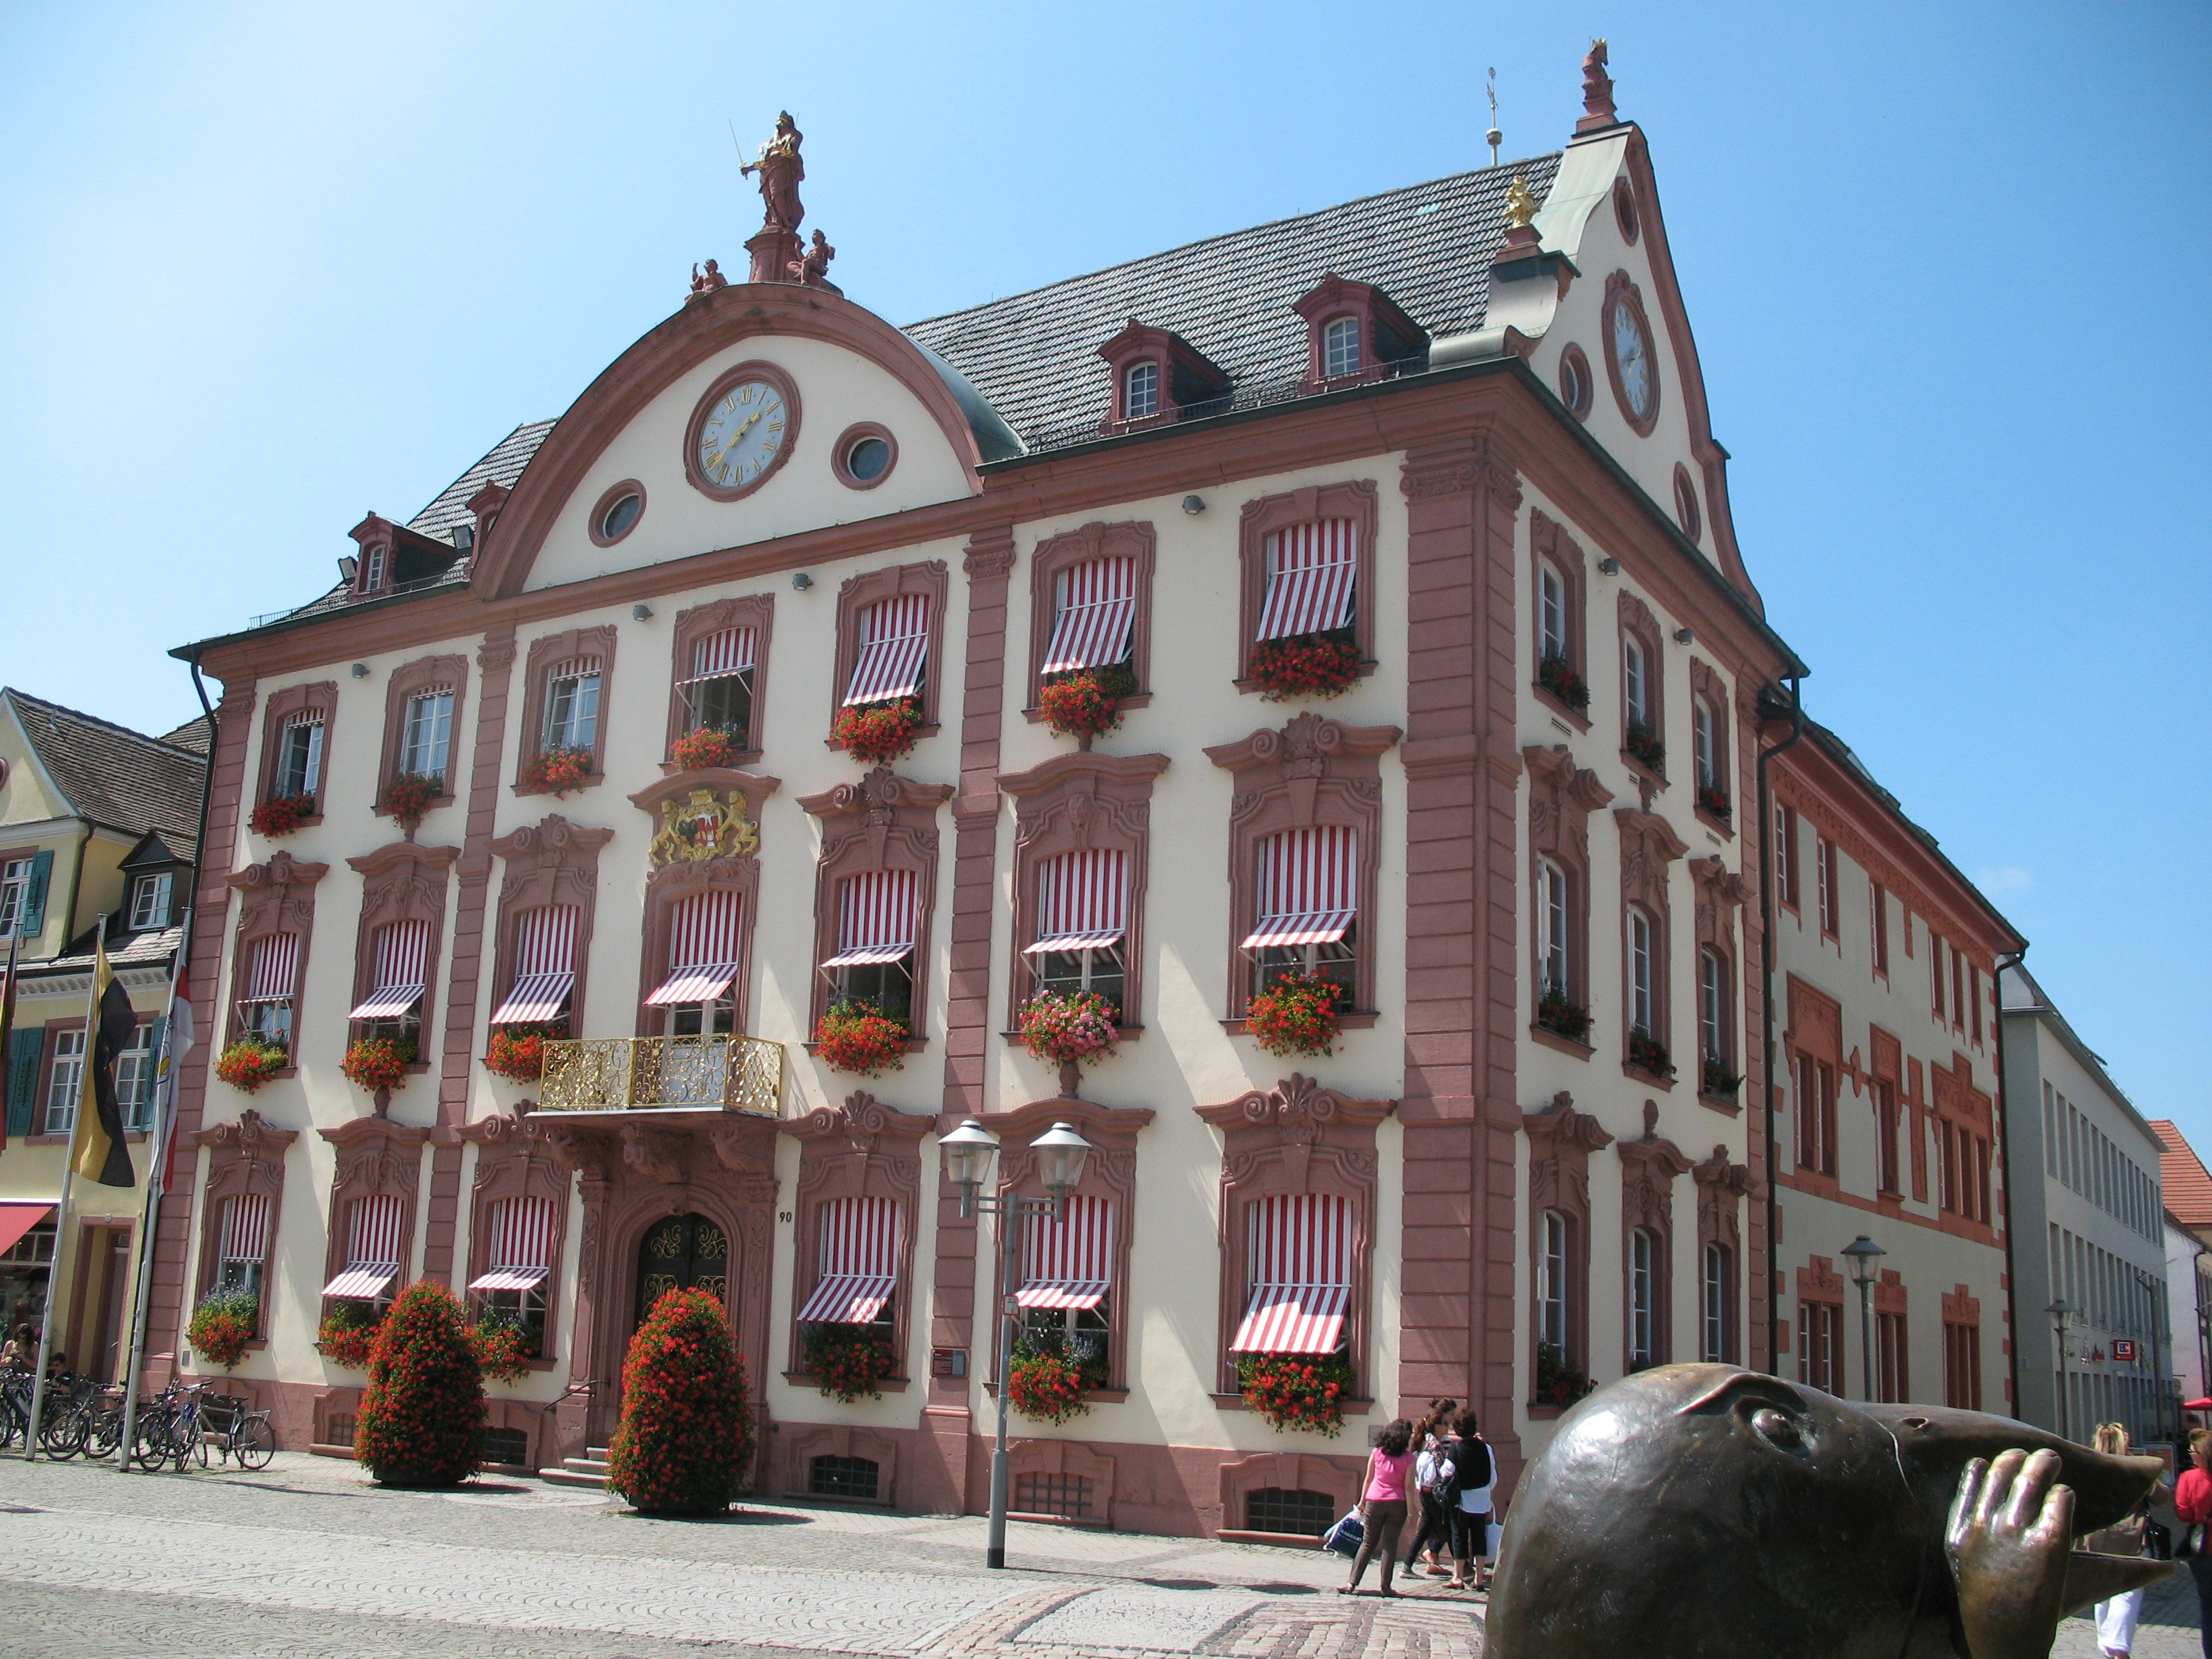
architecture, structure, town, building, palace, downtown, vacation, relax, plaza, landmark, facade, property, exterior, business, tourism, district, luxury, design, hotel, germany, synagogue, commercial, town square, estate, accommodation, suite, elegance, development, rent, condominium, comfortable, neighbourhood, tours, multi storey, offenburch